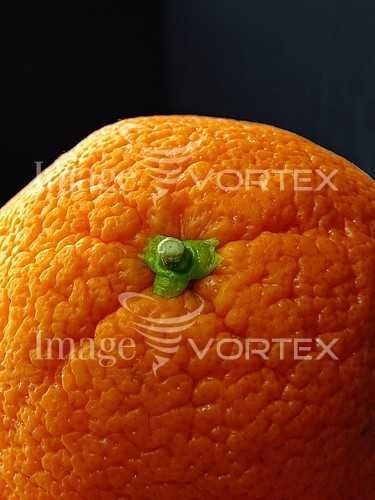
Label: Orange